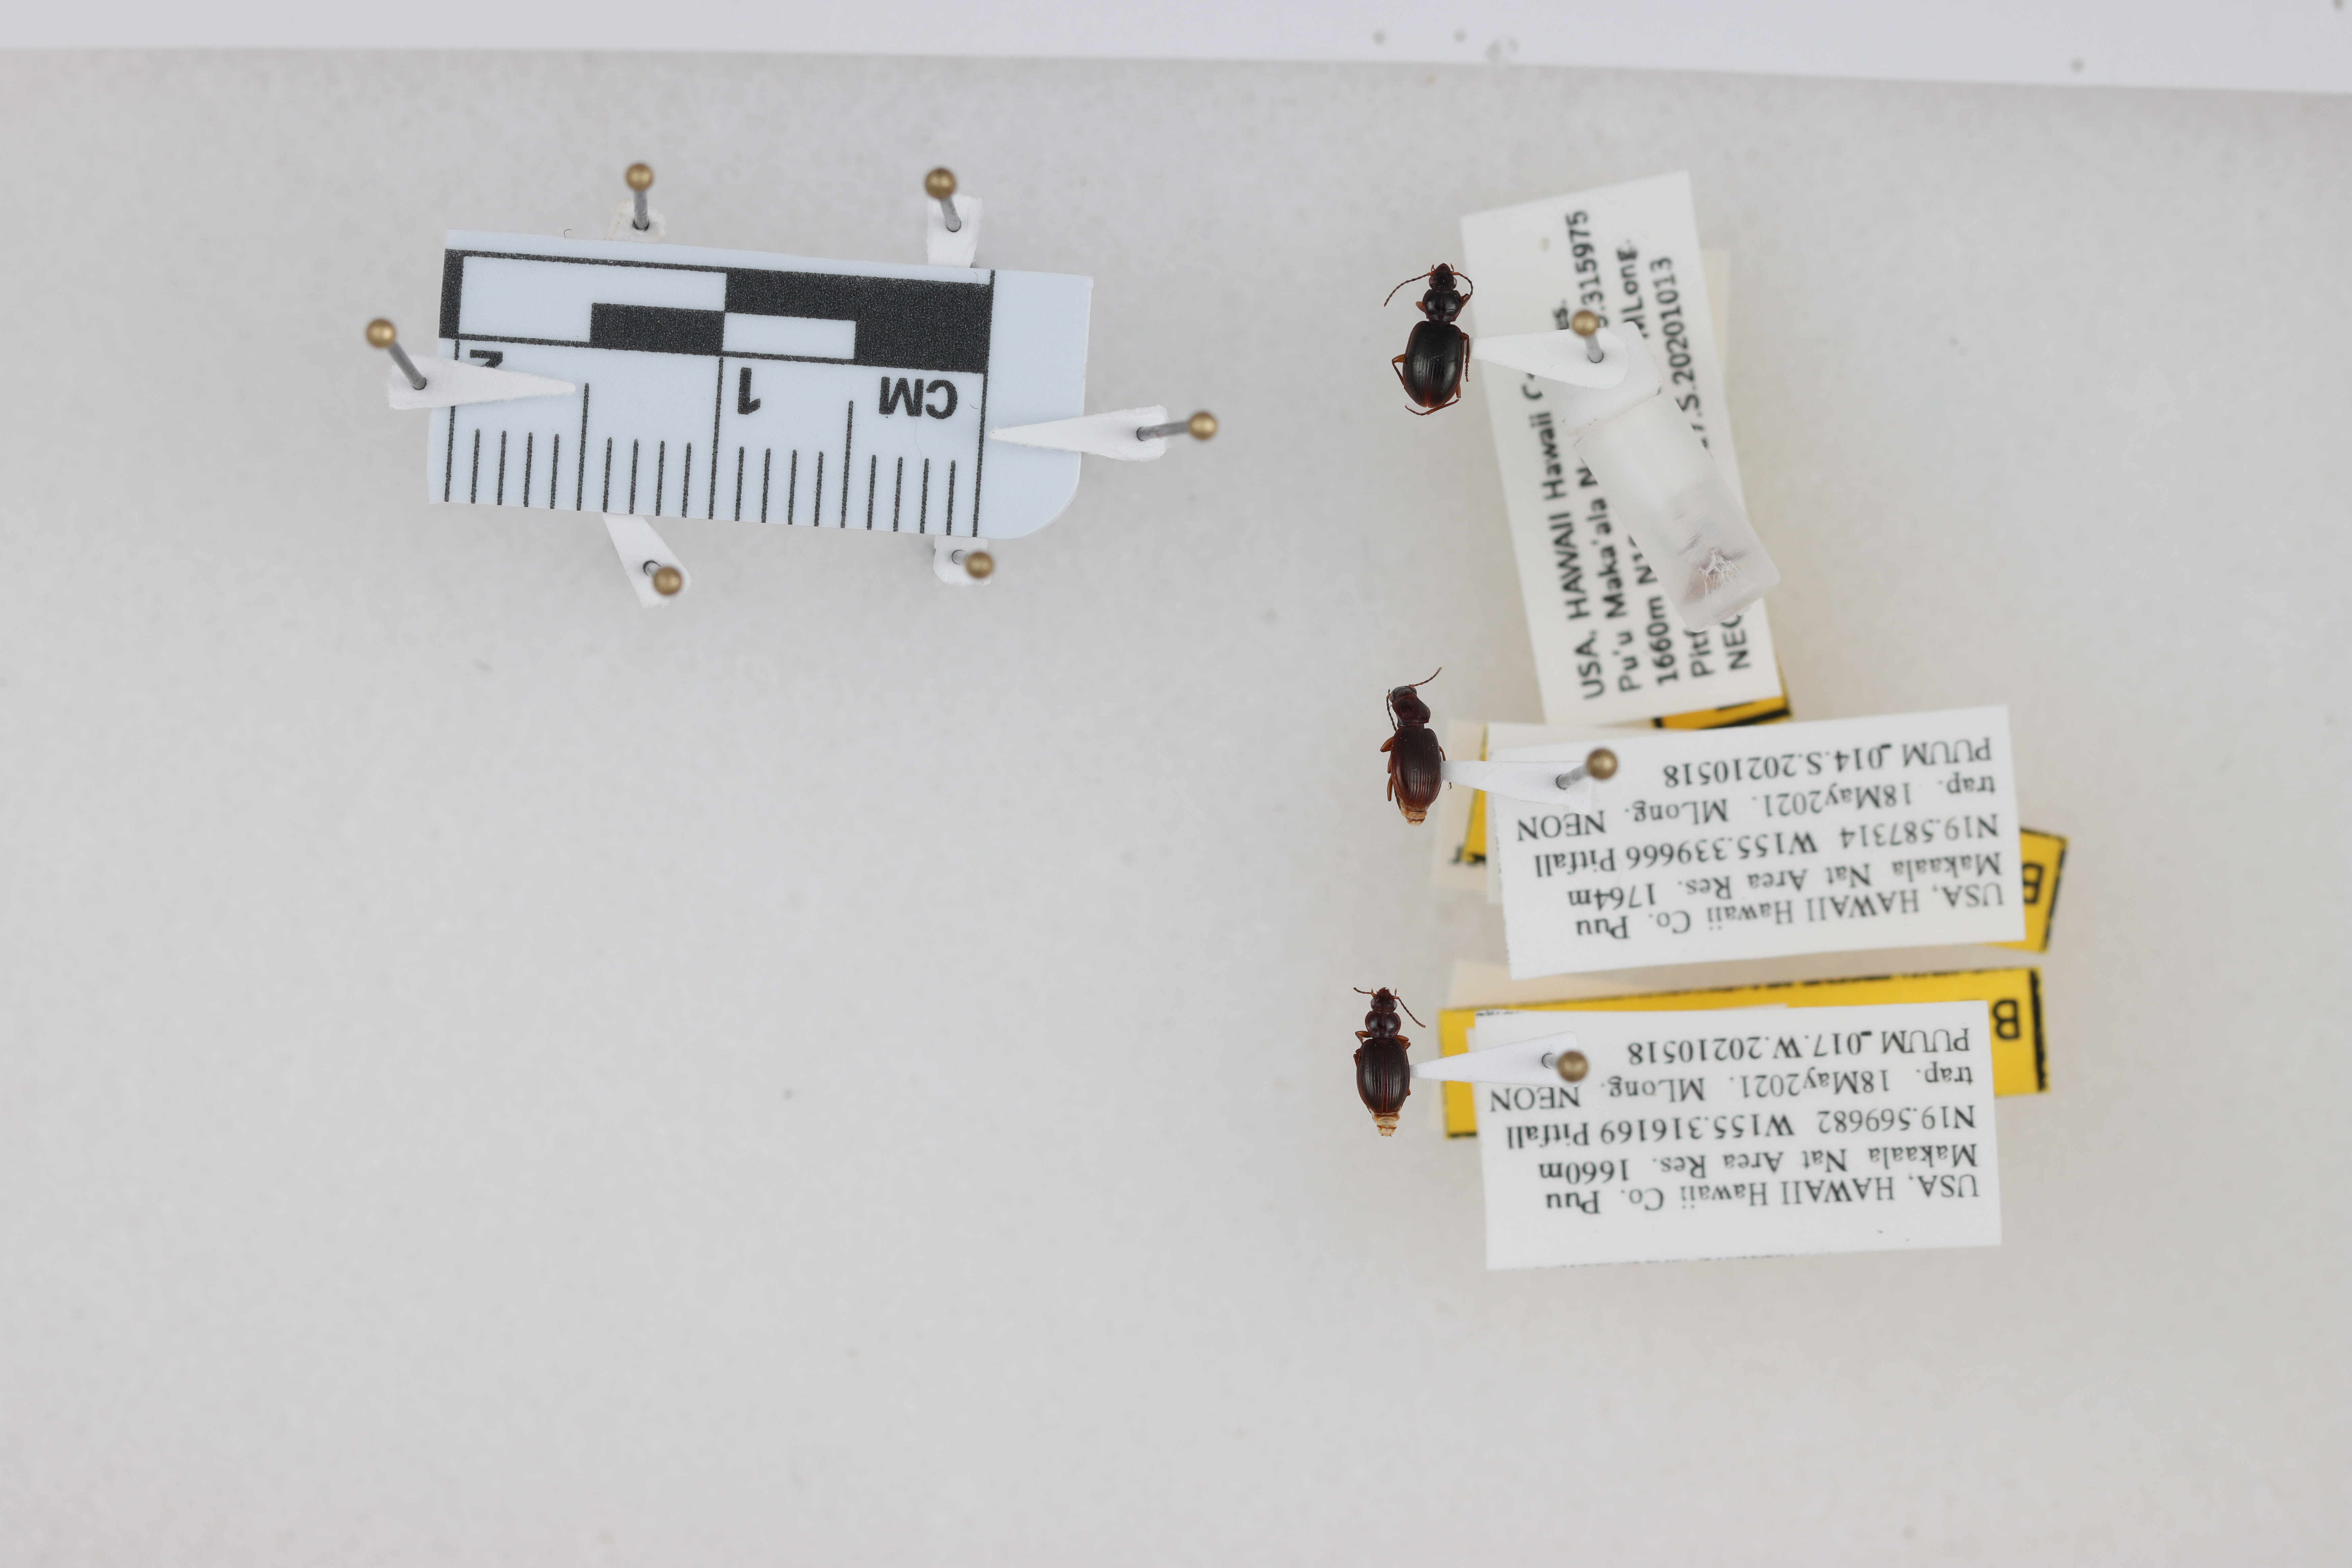
Beetle 1 — elytra length: 0.321 cm, elytra max width: 0.224 cm, basal pronotum width: 0.105 cm

Beetle 2 — elytra length: 0.302 cm, elytra max width: 0.196 cm, basal pronotum width: 0.099 cm

Beetle 3 — elytra length: 0.281 cm, elytra max width: 0.202 cm, basal pronotum width: 0.095 cm